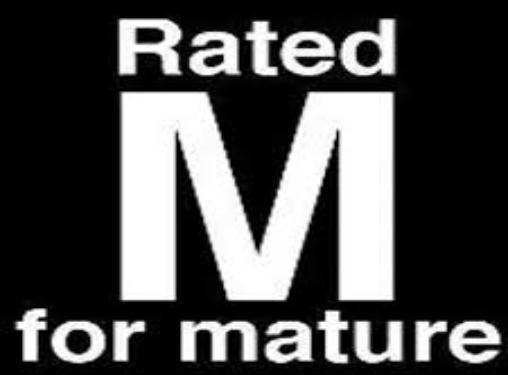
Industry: Others